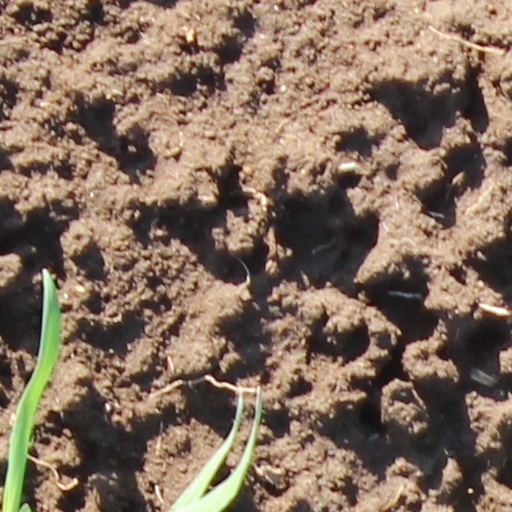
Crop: wheat